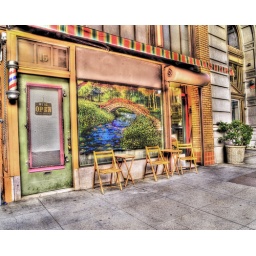
Going to church doesn't make you a Christian any more than standing in a garage makes you a car.